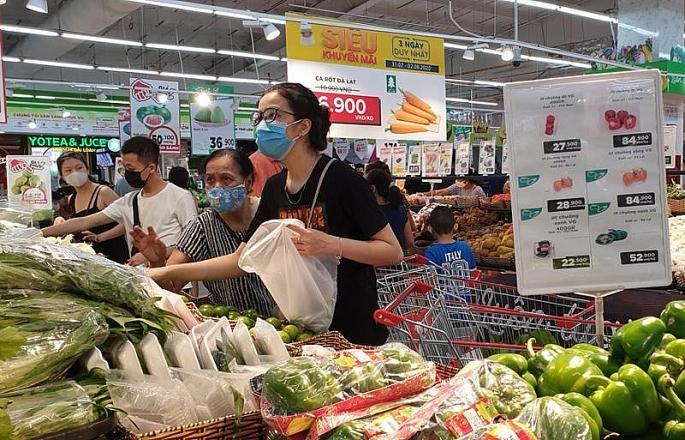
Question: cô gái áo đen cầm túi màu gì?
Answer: màu trắng